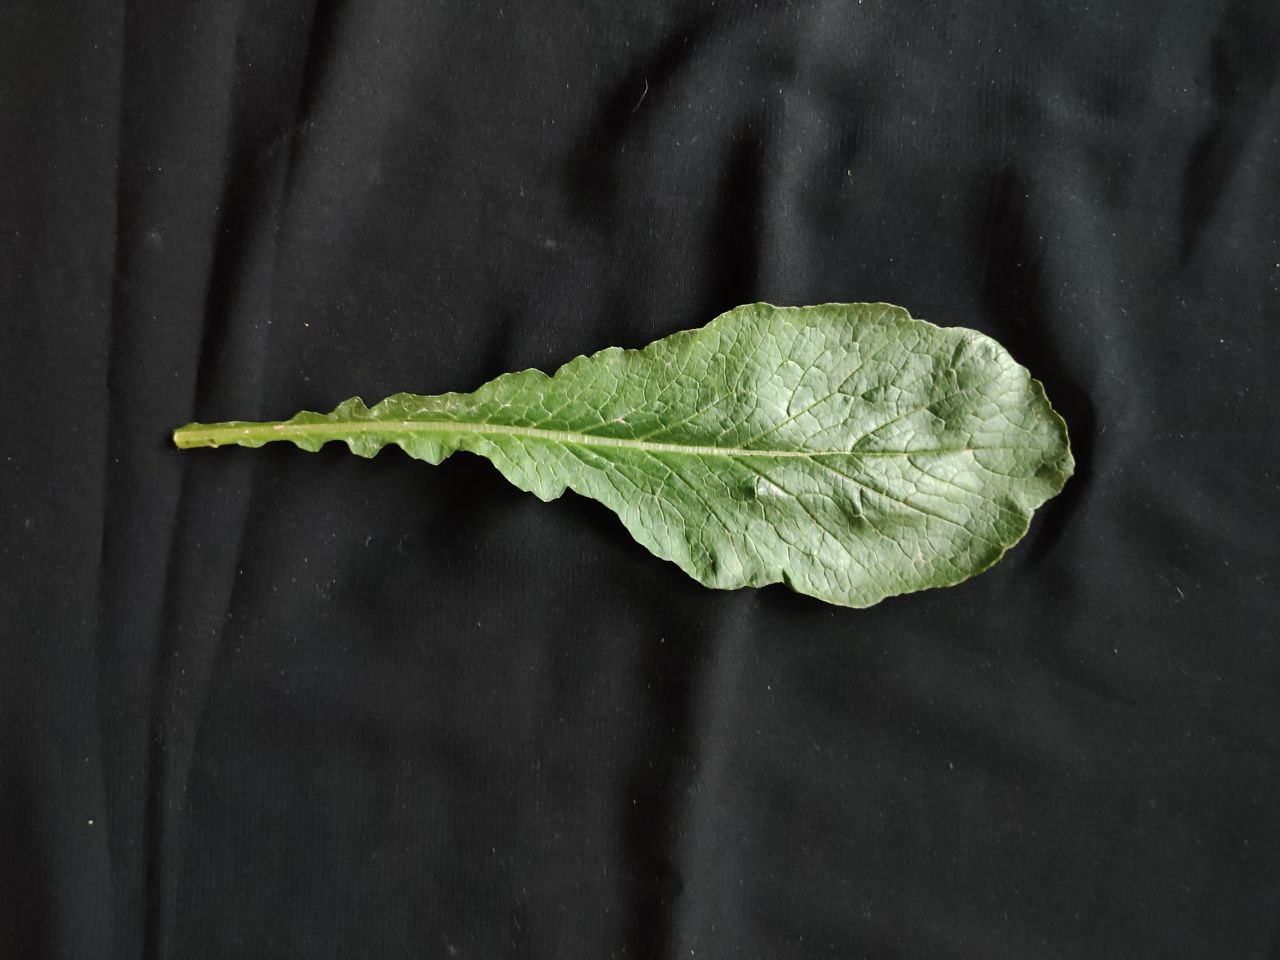
Label: Fresh leaf